St Mary the Virgin's Church, Leigh

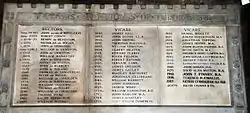
Rectors and Vicars of St Mary's

The tower has a ring of eight bells. Six were cast in 1740 by Abel Rudhall of Gloucester and the treble and second were cast in 1761, also by Rudhall's. These bells replace four bells reputed to have been given by Queen Elizabeth I. Two of the earlier bells were cast in Leigh in 1692 and 1705. In March 2010 the bells were taken down for transportation to Dorset where they were restored at a cost of £30,000.